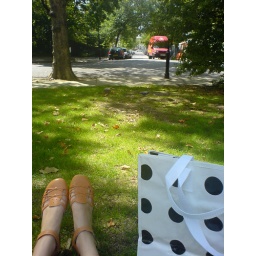
me sitting in the grass in notting hill.